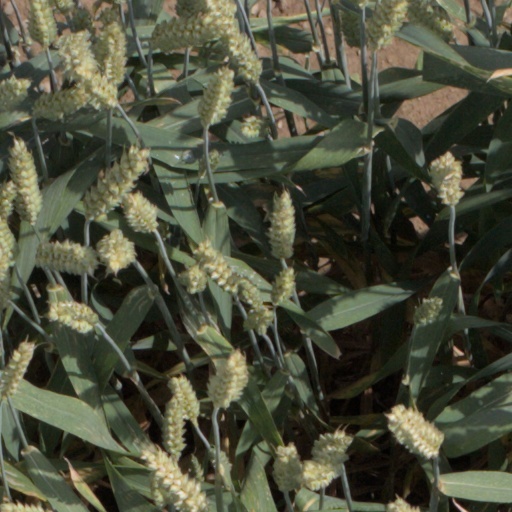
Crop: wheat